Saint Sidronius

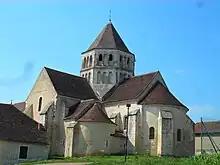
Église Saint-Cydroine, Yonne

The village of Saint-Cydroine in the commune of Laroche-Saint-Cydroine near Sens in Yonne, France, is named after the saint.